Walter Crook

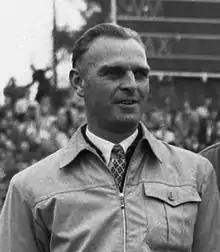

Walter Crook (28 April 1913 – 27 December 1988) was an English football player and manager.